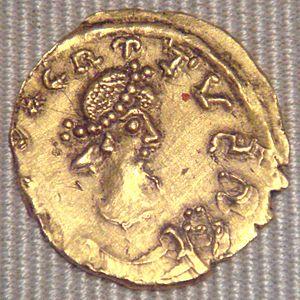
Solidus de Dagobert Ier et saint Eloi frappé à Marseille. Cabinet des Médailles, Paris. Buste diadémé à droite.
Clichy est une commune française du département des Hauts-de-Seine en région Île-de-France, située au nord-ouest de Paris dans sa première couronne.